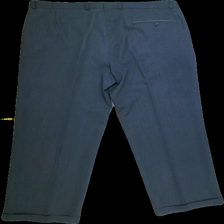
View: back
Type: Trousers
Category: Men
Brand: Not in the list
Brand text on label: MARIFA
Colors: Grey
Material: 55%polyester 45%wool
Cut: Regular
Season: Autumn
Stains: Minor
Smell: Minor
Price range: 100-150
Recommended usage: Reuse